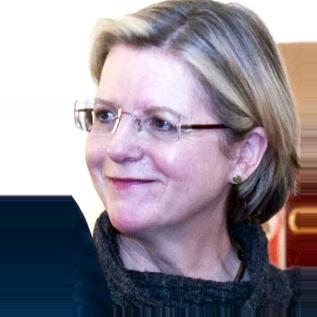
Age: 52